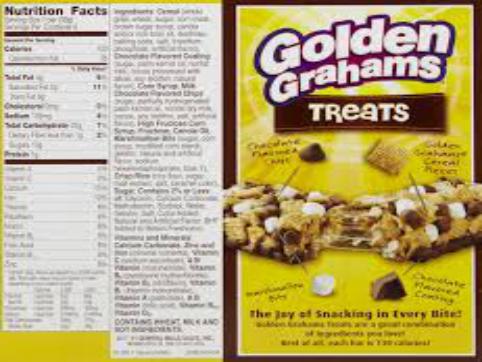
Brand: Golden Grahams
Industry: Food